Mehrdad Kafshgari

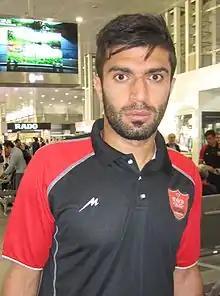
Kafshgari, July 2015

Mehrdad Kafshgari (born 22 April 1987) is an Iranian football midfielder who played for Nassaji in the Persian Gulf Pro League.